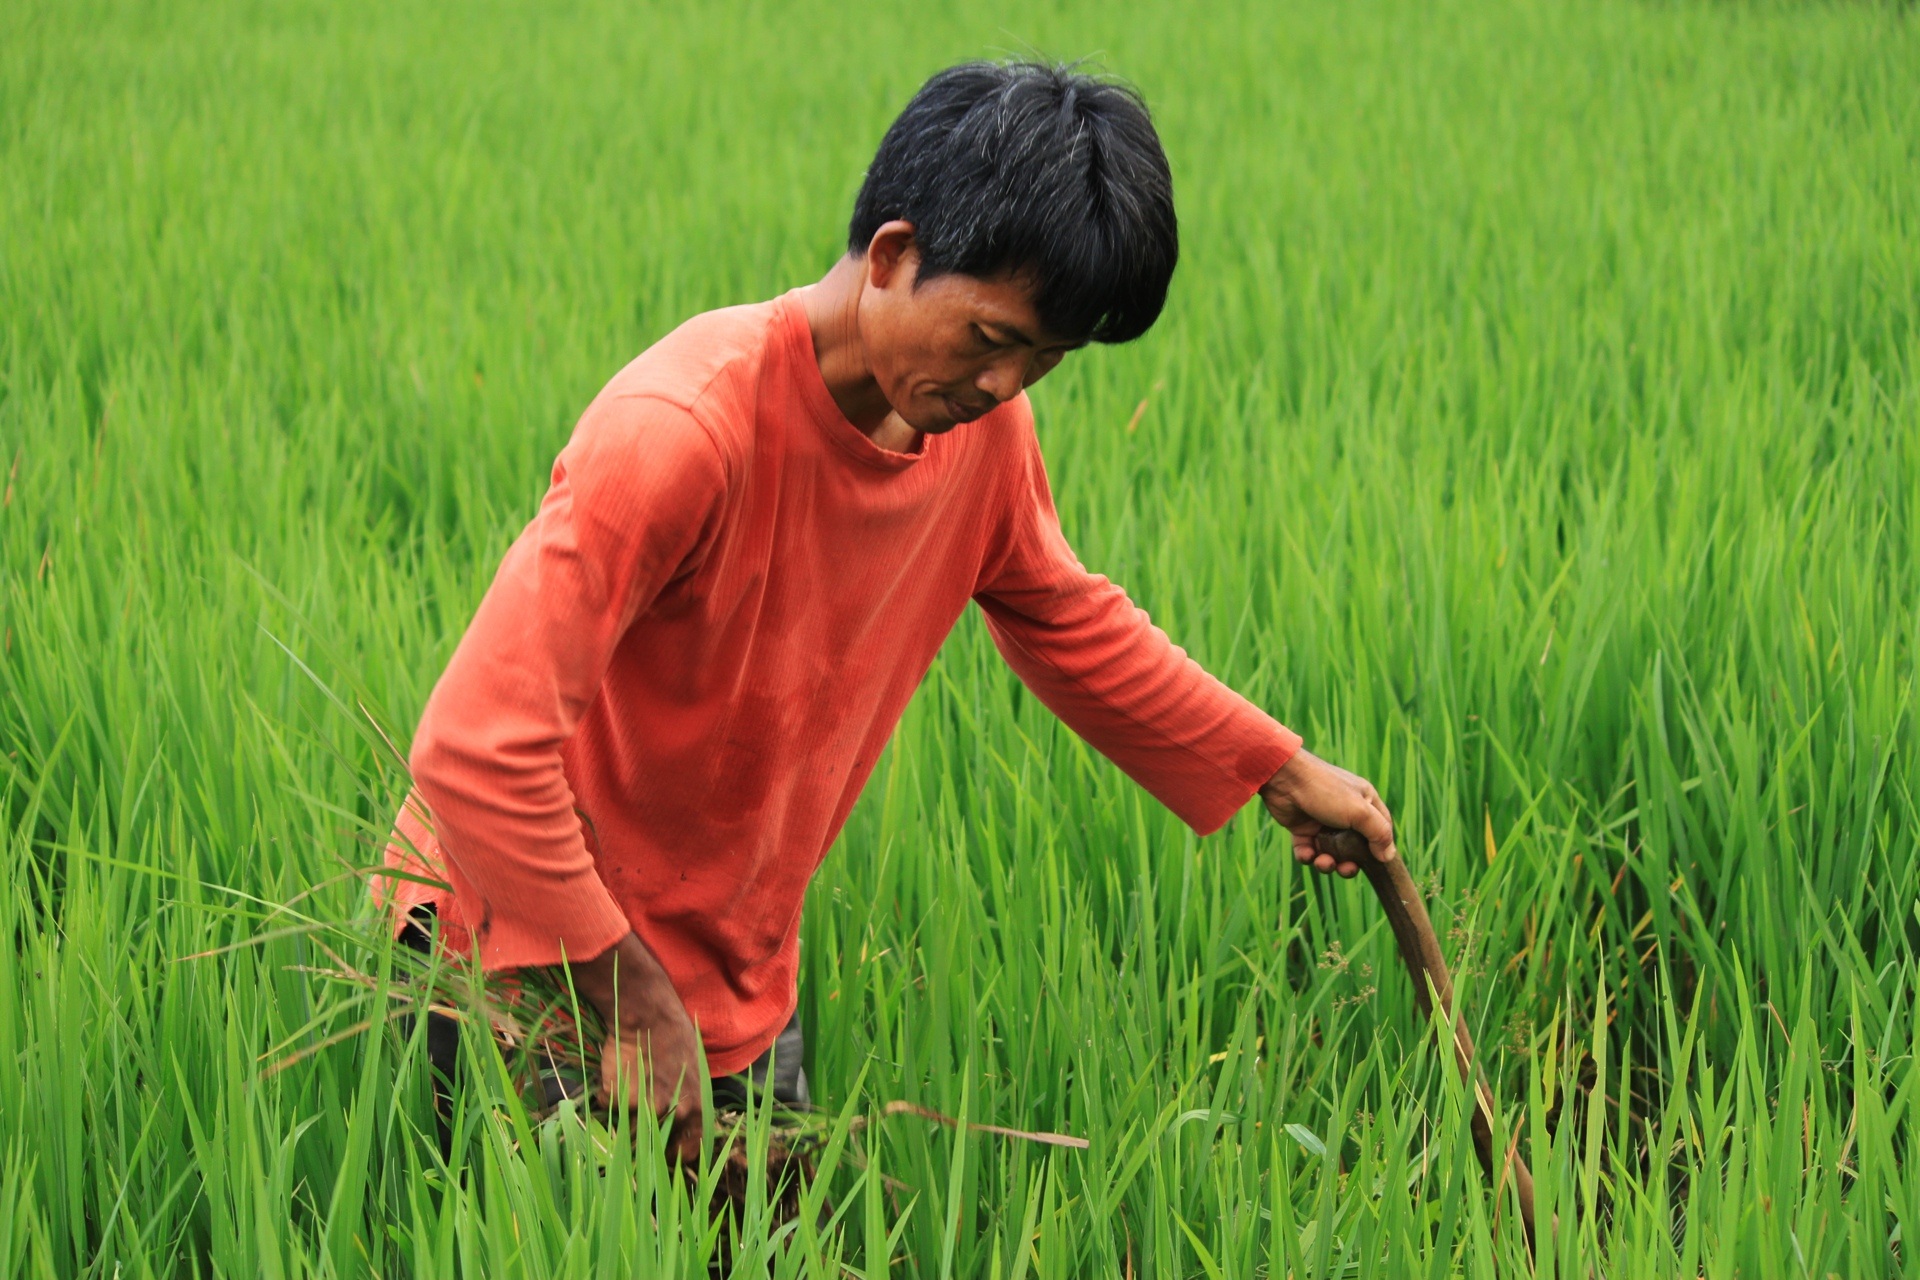
nature, grass, plant, field, lawn, meadow, prairie, rural, food, green, crop, child, agriculture, farmer, grassland, rural area, paddy field, padi, grass family, human positions